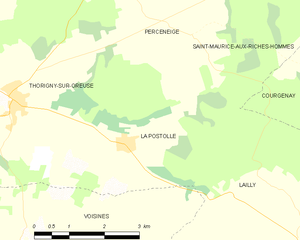
Carte des communes françaises La Postolle